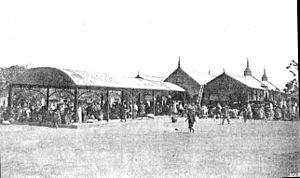
Accra est la capitale du Ghana. Il s'agit de la ville la plus peuplée du pays dont elle constitue le centre politique, administratif, économique et financier.